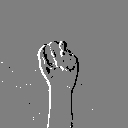
ASL letter: n